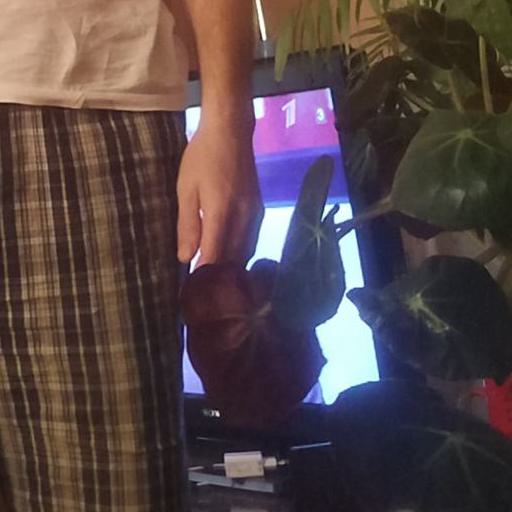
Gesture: no_gesture